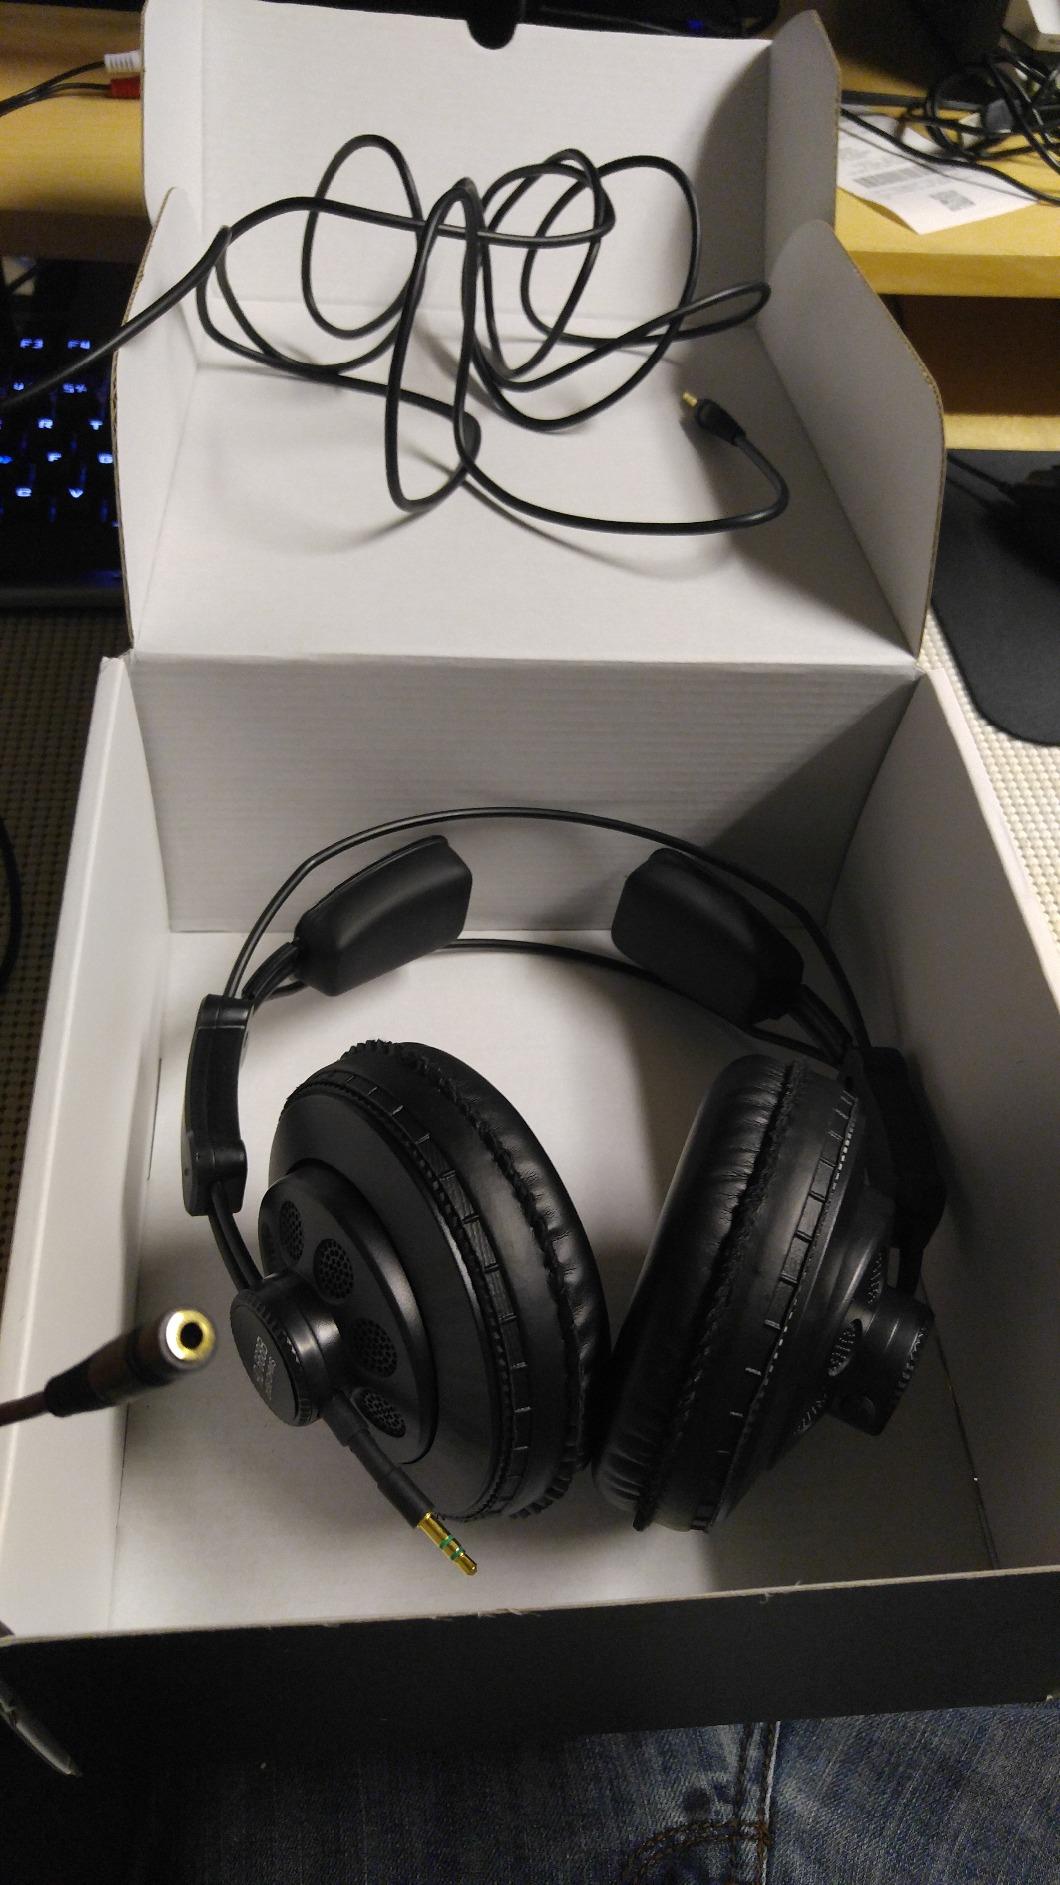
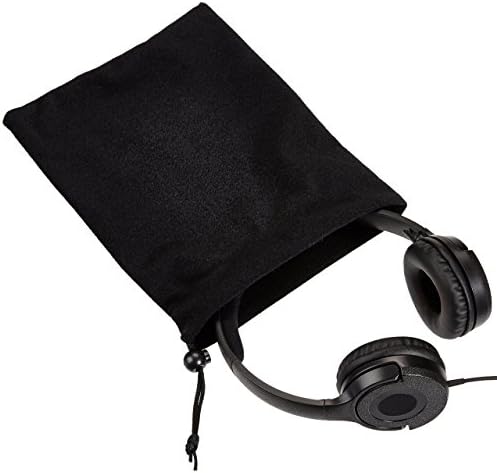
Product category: headphones
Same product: no